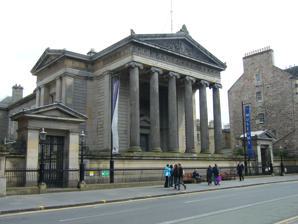
Building: Surgeons' Hall
Country: United Kingdom
Year built: 1832
HQ of Royal College of Surgeons of Edinburgh Surgeons' Hall Museum Surgeons Hall Museum Location within Edinburgh Established 1697 ; 328 years ago ( 1697 ) Location Nicolson Street, Edinburgh Coordinates 55°56′48″N 3°11′07″W / 55.9467°N 3.1853°W / 55.9467; -3.1853 Director Chris Henry Public transit access Lothian Region buses 3,5,7,8,14,29, 30, 31,33,37, 47, 49 to Nicolson Street Website www .museum .rcsed .ac .uk Surgeons' Hall in Edinburgh, Scotland, is the headquarters of the Royal College of Surgeons of Edinburgh (RCSEd). It houses the Surgeons' Hall Museum , and the library and archive of the RCSEd. The present Surgeons' Hall was designed by William Henry Playfair and completed in 1832, and is a category A listed building . Surgeons' Hall Museum is the major medical museum in Scotland, and one of Edinburgh's many tourist attractions. The museum is recognised as a collection of national significance by the Scottish Government. The museum reopened in September 2015, after being closed for an eighteen-month period of redevelopment. History Origins The Royal College of Surgeons of Edinburgh was incorporated on 1 July 1505, when it received its Seal of Cause or charter and became styled as "The Incorporation of Surgeons and Barbers of Edinburgh". The barbers remained linked until 1722 with apothecaries joining from 1657. By charter of King George III in 1788 the incorporation had "Royal" added as a prefix. The Museum at Surgeons Hall, Edinburgh dates from 1699 when the incorporation announced that they were making a collection of ‘natural and artificial curiosities’. and advertised for these in the first edition of a local paper, the Edinburgh Gazette . Daniel Defoe , an early visitor in 1726, wrote in his A Tour thro' the Whole Island of Great Britain that the "chamber of rarities" contained many curious things too numerous for him to describe. Much of this early collection was given to the University of Edinburgh in the 1760s. Nineteenth-century expansion By the early years of the 19th century, the incorporation had received a Royal Charter to become the Royal College of Surgeons of Edinburgh. The college saw its primary role as the teaching of anatomy and surgery, the training of surgeons, and examination of their acquired knowledge. Anatomy and pathology specimens were crucial to that function. The museum expanded dramatically with the acquisition of two large collections. John Barclay , a successful anatomy demonstrator in the extramural school of medicine donated his collection, while Sir Charles Bell , Professor of Surgery in the University of London and latterly in the University of Edinburgh sold his collection to the museum. These collections were much too large to be housed in the original 1697 Surgeons' Hall, and so the surgeons commissioned the leading Edinburgh architect William Playfair to build the present day Surgeons Hall, which opened in 1832. At first, the entire upper floor of the building was devoted to the museum collections, which were open to the public and attracted large visitor numbers. Throughout the 19th and early 20th century, the collection expanded as it became customary for surgeons and pathologists to donate not only specimens which they regarded as interesting or instructive, but surgical instruments and equipment. With the great scientific and technical advances of the time, the museum began to acquire anaesthetic equipment, histology slides, X-rays and photographs. Twentieth-century developments At the start of the 20th century, the College's need for a large meeting and ceremonial hall led to the conversion of about half of the museum space into what is now the main College hall. The 1907 minutes recorded the view that " it is essential to get rid of the Barclay collection which... has ceased to be of any value to the Fellows or to anyone visiting the museum. " This was over-ruled and the retained Barclay collection was relocated to a new home, created by the conversion and incorporation of an adjoining tenement building. Anatomical and pathological specimens in jars were seen as increasingly irrelevant as learning aids for trainee surgeons. The collections now began to focus on specialised areas, such as dentistry, histopathology, and radiology, whilst continuing the collection of surgical memorabilia – particularly instruments and equipment. In the 1950s much of the Barclay collection was given to other museums. For doctors the collections progressively became the realm of the researcher and the medical historian. While the museum had been open to the public since its earliest days, by the 1960s public access had become restricted to a few pre-booked tours. Revival In the latter decades of the 20th century the emphasis changed to make the collections more interesting to the lay public and more easily interpreted by them. In 1989 a grant from the Sir Jules Thorn Charitable Trust resulted in a permanent exhibition entitled 500 Years of Surgery in Scotland , which made use of a wide variety of media including models, paintings, photographs, film loops, book, journal and newspaper displays, and other memorabilia. This, together with a regular series of temporary exhibitions and constant improvement of the interpretation, resulted in a progressive increase in visitor numbers. Upgrading 2014–2015 In June 2014, the museum temporarily closed for a major upgrade. This was to provide lift access to the museum and improved and updated displays. These were the first radical alterations to the building since 1908.  The museum reopened in September 2015 with this refurbishment allowing twice as many items to be exhibited. The work cost £4.2 million, with £2.7 m of this provided through a grant from the Heritage Lottery Fund . 2015 expansion In February 2015, the college revealed their plans for a £1.5 million expansion which would provide a new conference and events centre. The expansion was achieved by the college taking over an adjacent three-floor building on Hill Place, which had formerly been a languages school. this was opened in 2016 as the Prince Philip Building, named for the college's patron, Prince Philip, who became patron in 1955. The museum buildings Surgeons Hall The collections originally occupied the entire upper floor of Playfair's Surgeons' Hall, which was built to house them. About half of this floorspace was converted into the College main Hall in 1905, but the original Playfair pathology museum next to it retained the Playfair design, decor and display cabinets. It is now named the Wohl Pathology Museum. The adjacent History of Surgery museum, the dental collection and the techniques and technologies display are in adjoining rooms which were originally part of the adjacent property at 9 Hill Square. Collections The Charles Bell collection Charles Bell was born in Edinburgh in 1774. He enrolled as a medical undergraduate at the university and also attended anatomy classes at the School of Anatomy run by his elder brother John Bell (1763–1820), whom he greatly admired and from whom he drew inspiration.  He became a Fellow of the Royal College of Surgeons of Edinburgh , but both he and his brother were snubbed by the Scottish surgical establishment – neither was given a post in Edinburgh Royal Infirmary.  His elder brother remained in Scotland and, in a tempestuous career, became the foremost Scottish surgeon of his day.  Charles left for London, aged 30, in 1804.  There he bought the Great Windmill Street Anatomy School where he established a reputation as a teacher of anatomy and surgery. He was appointed to the staff of the Middlesex Hospital and became professor of surgery. In London he amassed a museum of anatomical and pathology specimens which had grown to become one of the largest collections of its time. In 1825, he sold this collection to the Royal College of Surgeons of Edinburgh for £3000 (£2.4 million in 2009). The collection was packed under the supervision of Dr Robert Knox , museum conservator at the Edinburgh College, and shipped to Leith, the port for Edinburgh.  It formed the heart of the Playfair Museum collection when the Playfair building opened in 1832, and much of it remains on display to this day. Charles Bell’s corunna oil paintings From an early age, Bell showed artistic talents that were developed by lessons from the foremost Scottish painter David Allan . Throughout his life, Bell put these skills to great use, personally illustrating his many textbooks. In 1809, he went to Portsmouth to help treat the casualties from the Battle of Corunna and there put his artistic abilities to great use. He produced a series of 15 oil paintings to illustrate the detail of the gunshots wounds suffered by the casualties. These paintings, on display in the museum, provide a valuable insight into the nature of early 19th-century gunshot wounds and their complications. The Barclay collection John Barclay (1758–1826) had established an anatomy school in his house in 10 Surgeons' Square, next to the College of Surgeons. This was a great success and established his reputation as one of the most renowned anatomy teachers in Europe. His collection of some 2,500 specimens was donated to the museum, but by the 1950s most of this had been donated to other collections, leaving only an elephant skull, three human skeletons and a few other specimens. The Greig collection This collection of some 250 skulls was donated to the museum by David Middleton Greig (1864–1936) who was conservator of the museum between 1920 and 1936. Greig, a surgeon in Dundee, was an international authority on bone disease and abnormalities of the skull and, during his working life, had amassed a collection of some 200 skulls which he donated to the college. The clinical details of each case was recorded and supplemented wherever possible by drawings and photographs. The Menzies Campbell collection John Menzies Campbell (1887–1974) was a Glasgow dentist and dental historian who amassed over his working lifetime a huge personal collection of specimens, instruments and paintings relating to the practice of dentistry. This was donated to the museum in 1964. The display includes a 19th century dentist's office, complete with 19th century instruments. Casts and moulages In the 19th and early 20th century wax and plaster casts or moulages showing abnormalities and diseases were widely used as teaching aids. The collection contains several of these casts, taken from tumours of the face and eye. There are casts showing foetal development and the anatomy and pathology of the intestine. Connections The Burke and Hare connection Burke's death mask and pocket book Robert Knox, the conservator of the museum who organised and catalogued the Bell and Barclay collections, had established himself as a very successful teacher of anatomy in the extramural school in Surgeon Square. His anatomy classes were so popular that demand for bodies for anatomical dissection exceeded supply. Two Irishmen living in Edinburgh, William Burke and William Hare , resorted to murdering victims to supply Knox's anatomy school. Hare turned King's evidence and Burke was tried, found guilty of murder and hanged. His body was dissected by Alexander Monro tertius , the university professor of anatomy, and the museum has on display two items from that notorious episode – Burke's death mask and a pocket book made from his skin. The Conan Doyle, Sherlock Holmes, and Joseph Bell connections Joseph Bell (1837–1911) was an Edinburgh surgeon who was president of the Royal College of Surgeons of Edinburgh between 1887–89. He was a popular teacher noted for his diagnostic acumen, based on his powers of observation of meticulous detail, which were enhanced by his interest in the analysis of handwriting and of the origin of dialects. Among the medical students he taught was Arthur Conan Doyle , whom Bell selected as his clerk, or assistant. Doyle, gave up medicine to become a writer, and, having achieved fame and wealth through the Sherlock Holmes stories, wrote to his former chief "...it is most certainly to you that I owe Sherlock Holmes.” The Edinburgh Seven connection In November 1870, the Hall was the scene of a public riot when the first group of female medical students from the University of Edinburgh attempted to sit their anatomy exam. A crowd, which included male medical students attempted to prevent them from entering the building to sit the exam. These first seven women medical students endured a campaign of abuse throughout their studies but also garnered support from colleagues and politicians. Several of the Edinburgh Seven went on to found new hospitals and make significant contributions to improving the healthcare available to women around the world. Exhibitions Subjects of recent exhibitions have included: breast cancer care, Charles Bell , chloroform , Joseph Lister , women's hospitals, and James Young Simpson . Education The museum appointed its first full-time education officer in 2006 and since that time has provided regular educational tours and workshops for school students. Public engagement In 2010, the museum appointed a public engagement officer who runs a full public programme throughout the year. The programme highlights different aspects of the museum and library collections, delving deeper into a greater number of topics and making the museum more accessible to a wider range of age and interest groups.  Part of the public engagement development is done in collaboration with academic institutes, writers, artists, musicians and the museum's own volunteers who take lectures, talks, classes and workshops on an increasing variety of topics. The Public Engagement Outreach programme started in 2013. Research Museum research involves identification and interpretation of individual objects. Recent research projects carried out in the museum have included studies on genetic markers for disease, facial reconstruction from skulls in the Greig collection, and diagnosis of skeletal disease using MRI scanning. The collections today The museum collections are laid out as four permanent displays: Wohl pathology museum Located in the Playfair Hall, this consists of pathology specimens, surgical instruments, casts and paintings. History of surgery museum Surgeons' Hall, Edinburgh On the ground floor a mock anatomy theatre is the venue for a short video which recounts the public dissection of David Myles in 1702. As each body part or system is described, these are demonstrated by projection onto a plastic model of the body lying on the dissecting table. The display cabinets trace the history of surgery, from the 16th century to the present day,  with particular reference to Edinburgh's contribution. Techniques and technologies and dental collection Techniques and technologies displays surgical instruments and techniques from Roman times to the present day. The original Menzies Campbell collection has been expanded and includes dental instruments, artefacts,  engravings and models as well as prints, paintings with dental themes Body Voyager gallery The Body Voyager gallery displays advances in robotic surgery . This is presented in three zones -  the head, the torso and the limbs. The gallery also features interactive computer technology, where visitors can get the feel of a robotic surgery console. There are also displays of working surgical instruments, audio-visual presentations and  photographs and paintings of robotic surgery. Demonstrations, seminars and lectures  take place in the "anatomy lab" and there is a gallery for temporary exhibitions. Today the museum, like most similar organisations, no longer collects anatomical or pathological specimens or indeed any specimens of human tissue. The emphasis now is on explaining to the general public surgical disease, how it was treated over the centuries and how it is treated today. Aids to interpretation now include videos, hands-on surgical simulators and touch screen displays. Other uses The Quincentenary Conference Centre, a modern annexe to the site, is used each August as a theatre venue at the Edinburgh Festival Fringe , when it is operated by the promotions company theSpaceUK and known as theSpace @ Surgeons' Hall. theSpaceUK also operate another building of the Royal College, the Symposium Hall , in nearby Hill Square. References